Fiber to the x

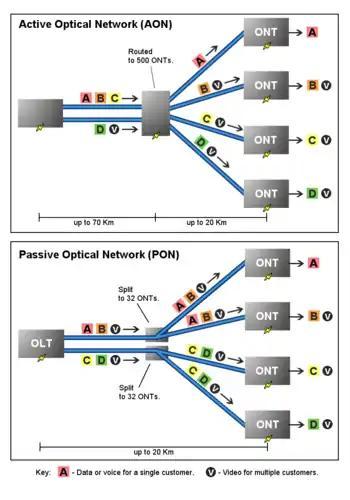
Comparison showing how a typical AON (a star network capable of multicasting) handles downstream traffic differently from a typical PON (a star network having multiple splitters housed in the same cabinet)

FTTN/C is seen as an interim step towards full FTTH and in many cases triple-play services delivered using this approach to provide up to around have been proven to grow subscriber numbers and ARPU considerably FTTN/C is currently used by a number of operators, including AT&T in the United States, Germany's Deutsche Telekom, Greece's OTE, Swisscom, Telecom Italia in Italy, Proximus in Belgium, nbn™ in Australia, and Canadian operators Telus, Cogeco and Bell Canada.